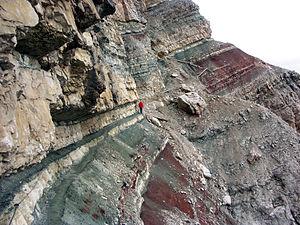
La triade des Tofane est une montagne emblématique des Dolomites, massif alpin situé en Italie. Situées à l'ouest de Cortina d'Ampezzo, les Tofane dominent le bassin d'Ampezzo et la vallée du Boite. Elles sont en grande partie situées dans le parc naturel des Dolomites d'Ampezzo.